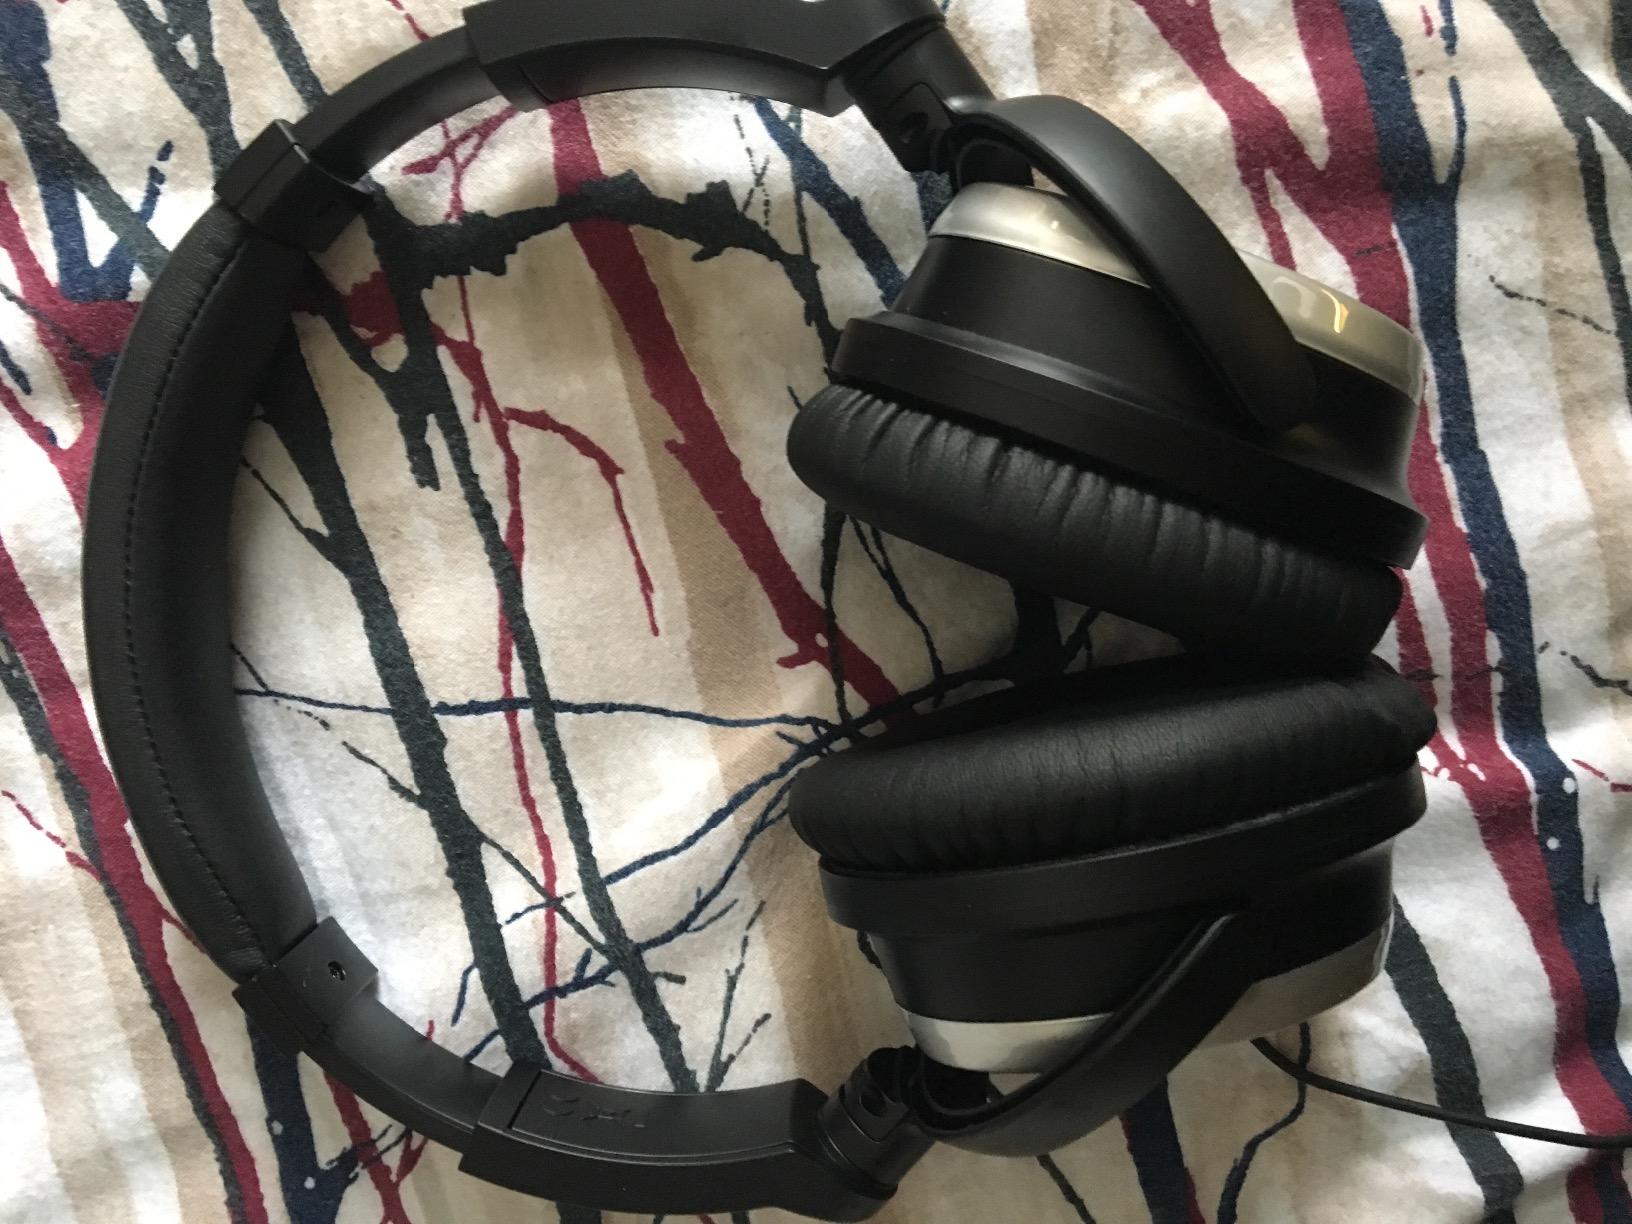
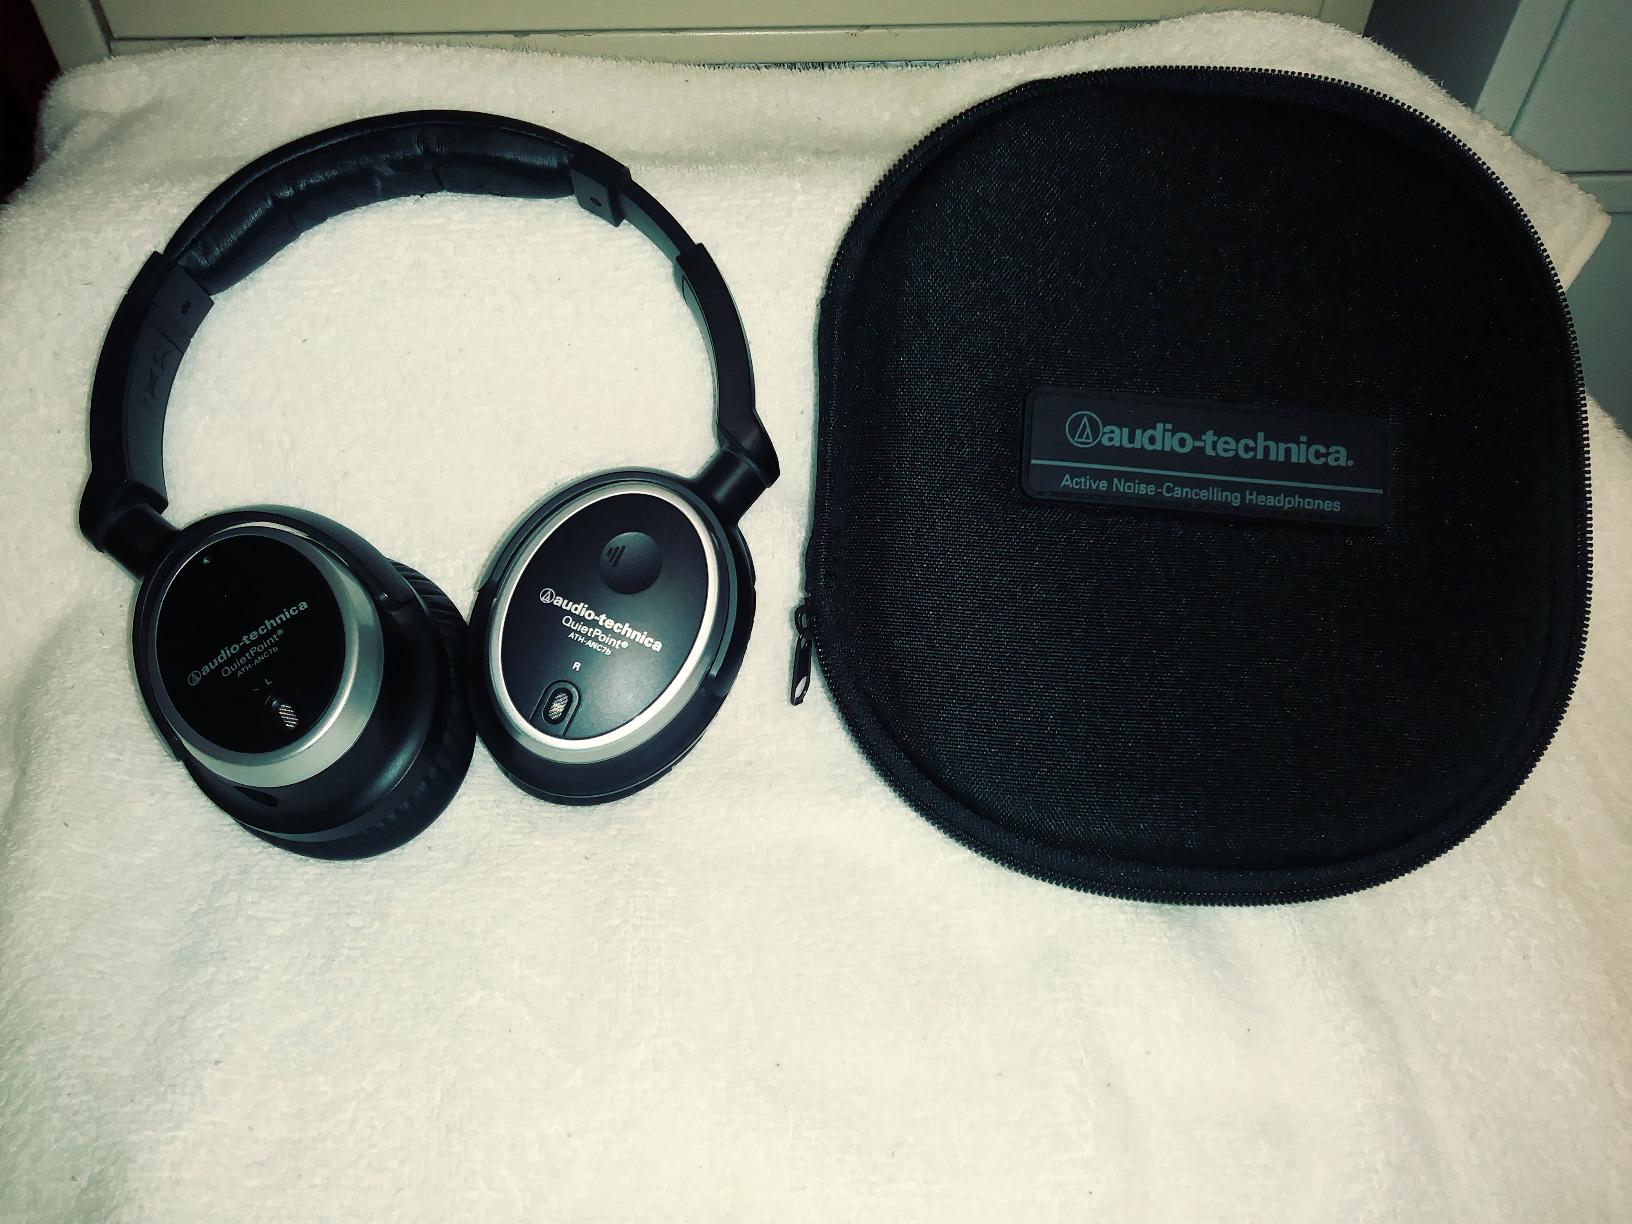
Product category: headphones
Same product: yes